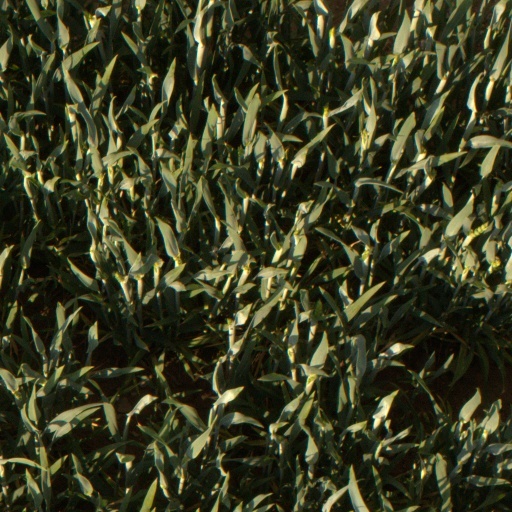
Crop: wheat